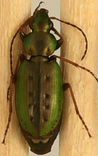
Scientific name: Agonum octopunctatum
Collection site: Smithsonian Environmental Research Center Site (SERC), plot SERC_007